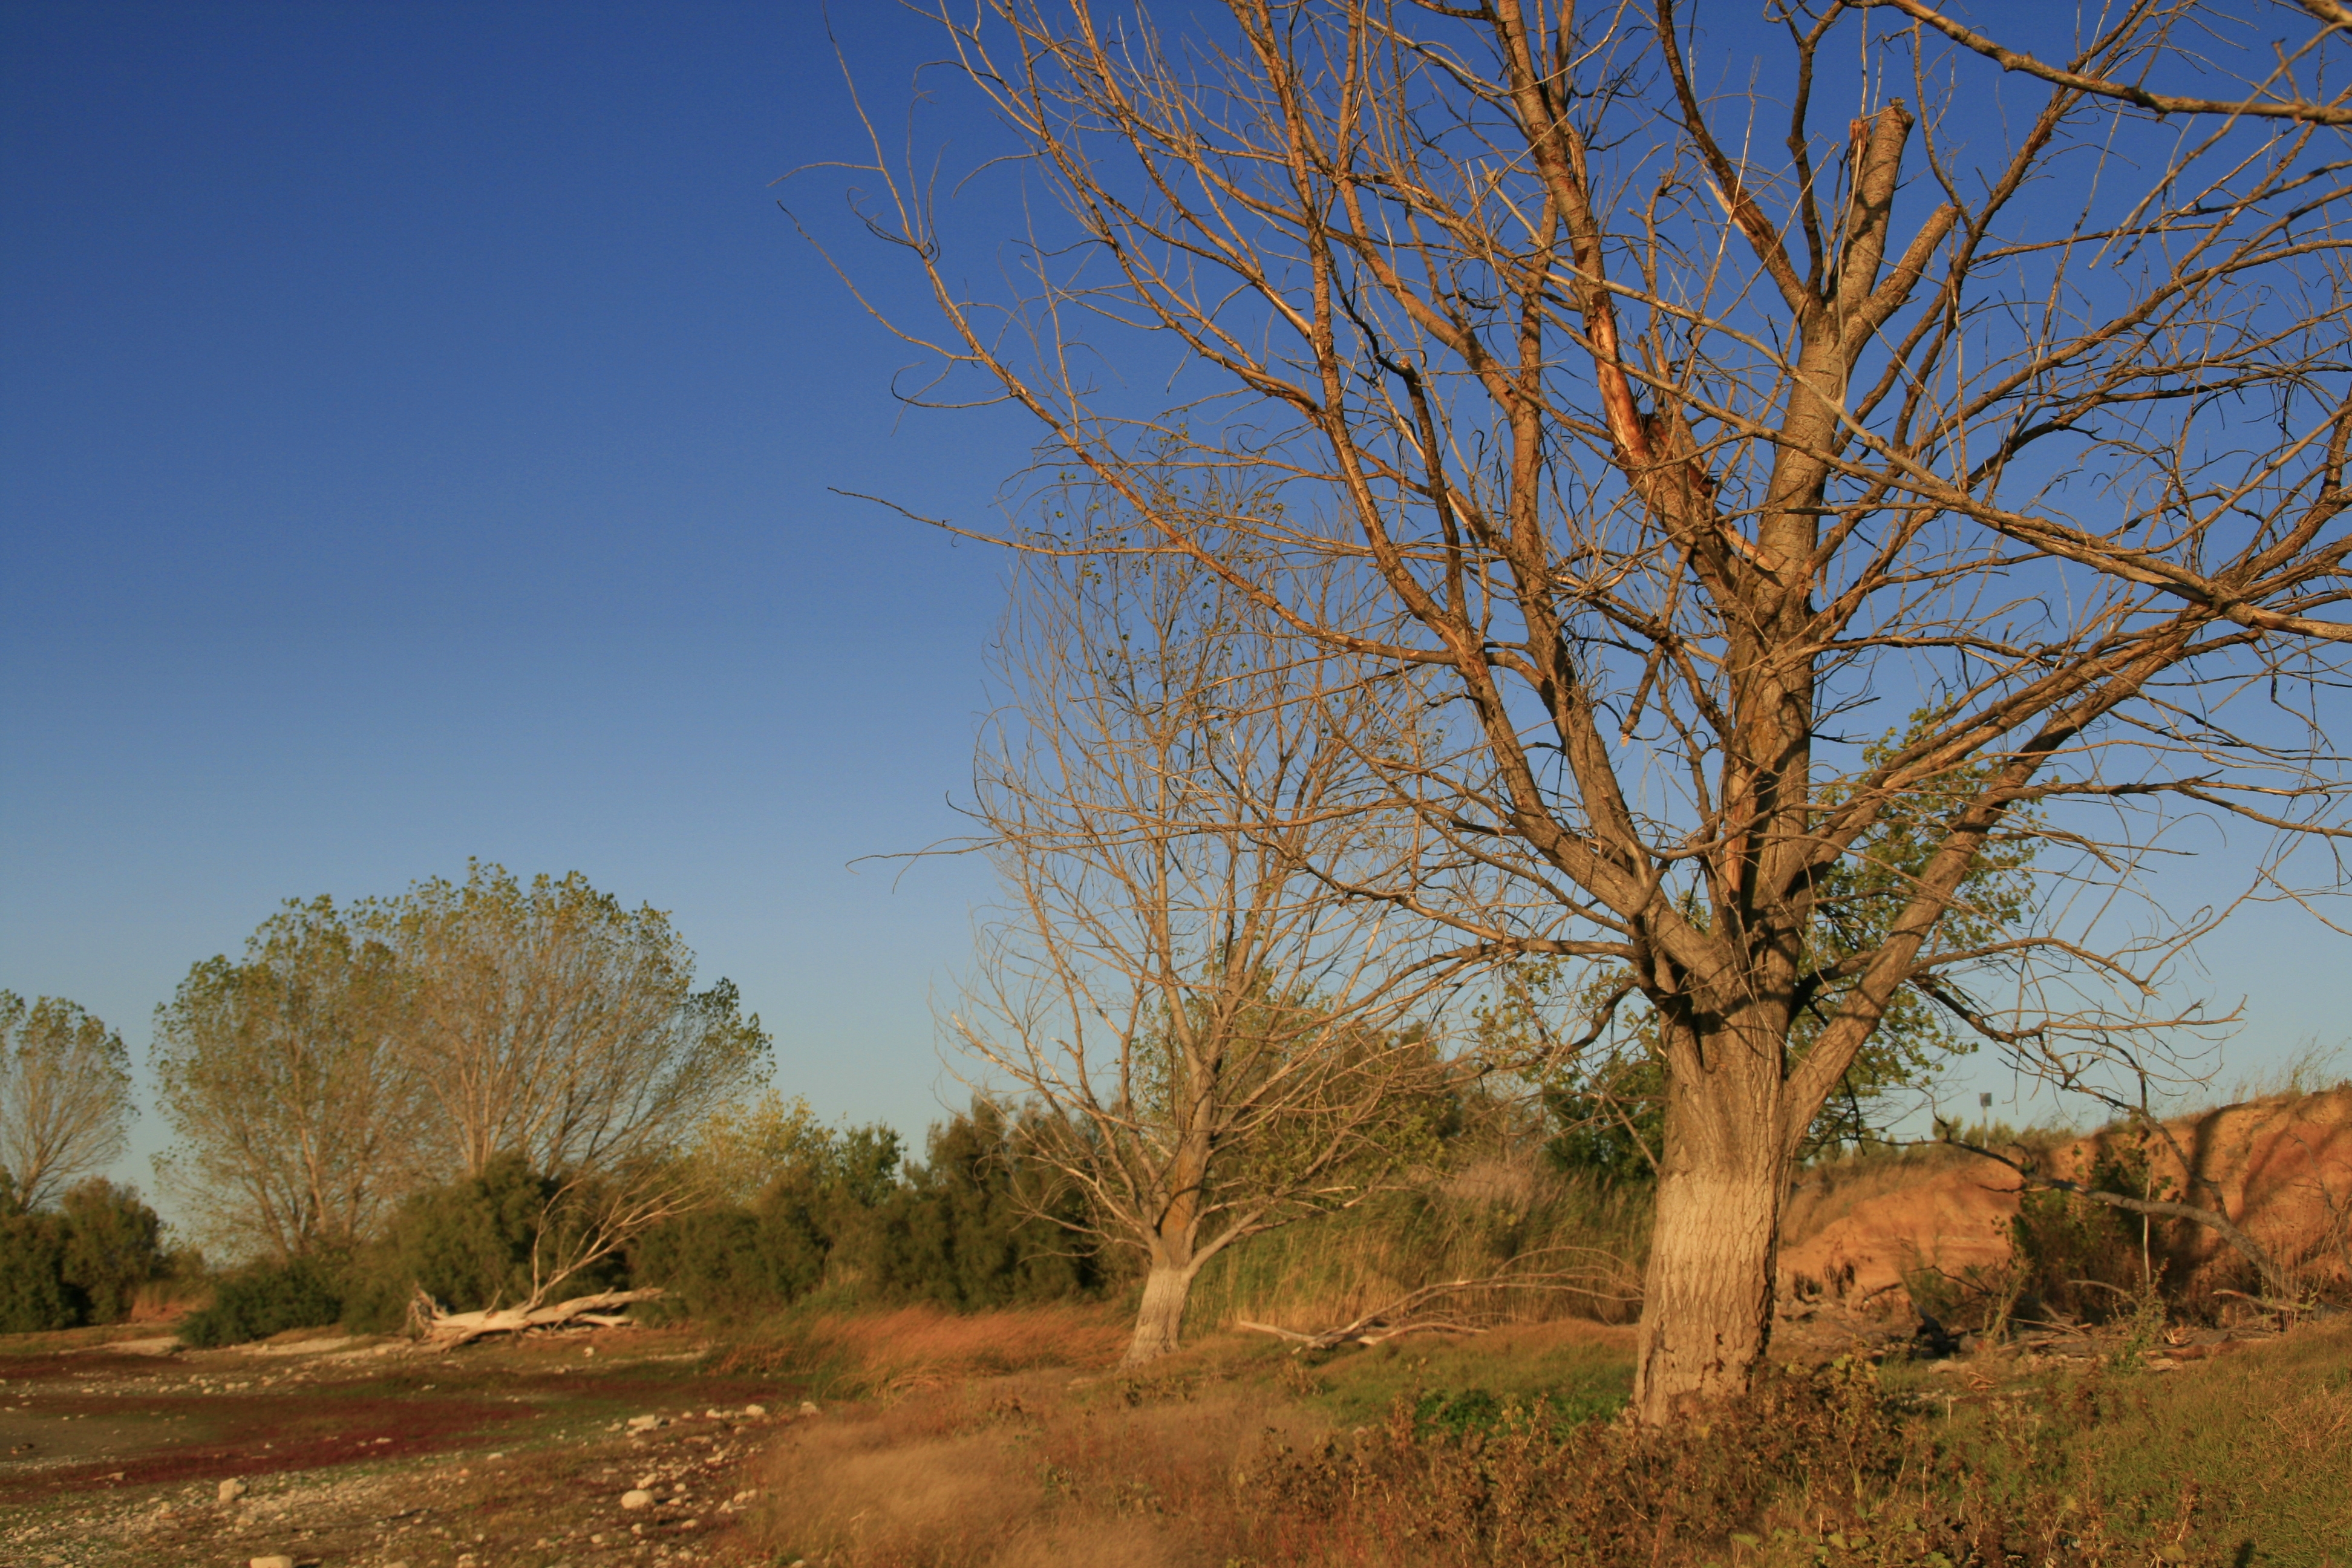
landscape, tree, nature, grass, wilderness, branch, plant, meadow, prairie, morning, leaf, hill, autumn, season, savanna, spain, agua, tarazona, miguel, tudela, moncayo, elmoncayo, magarcia, ablitas, cascante, laguna, woodland, habitat, ecosystem, espana, rural area, lagunadelor, natural environment, atmospheric phenomenon, grass family, woody plant